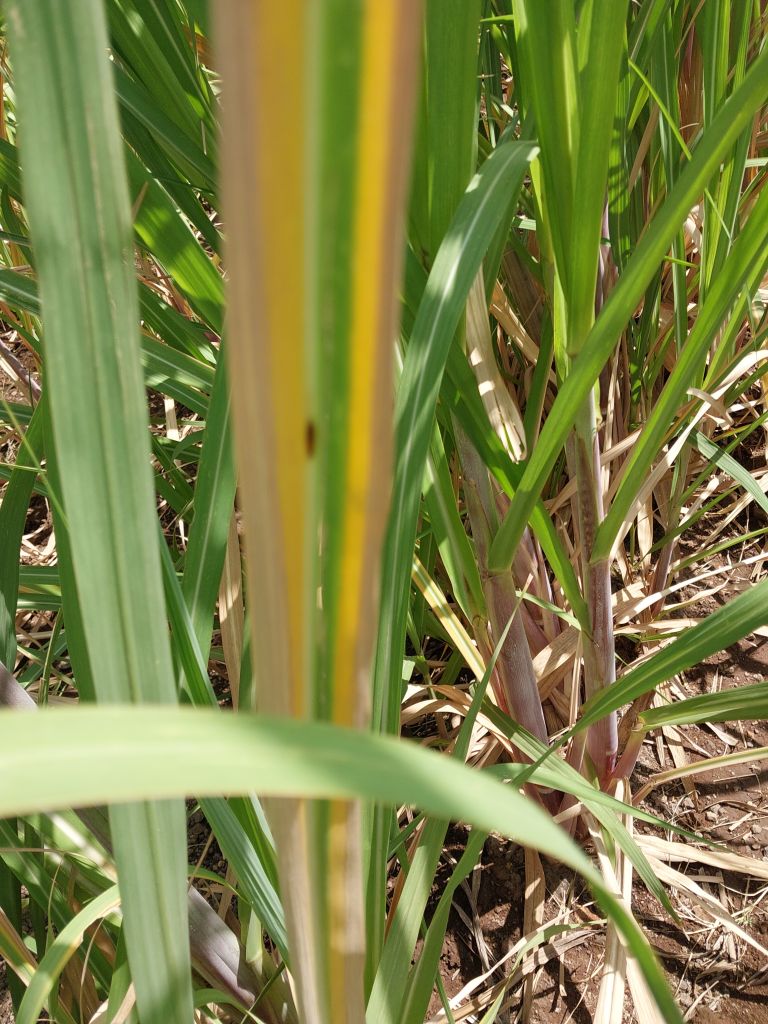
Label: Brown Spot